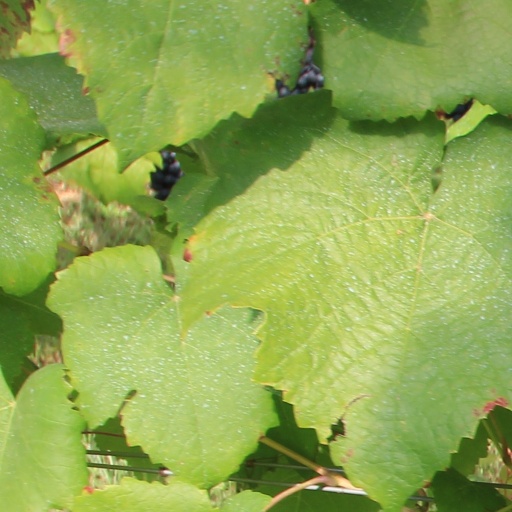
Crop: grape